Decathlon world record progression

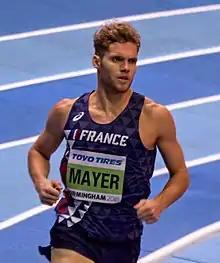
The current men's world record holder Kevin Mayer.

The first world record in the decathlon was recognized by the International Association of Athletics Federations in 1922.